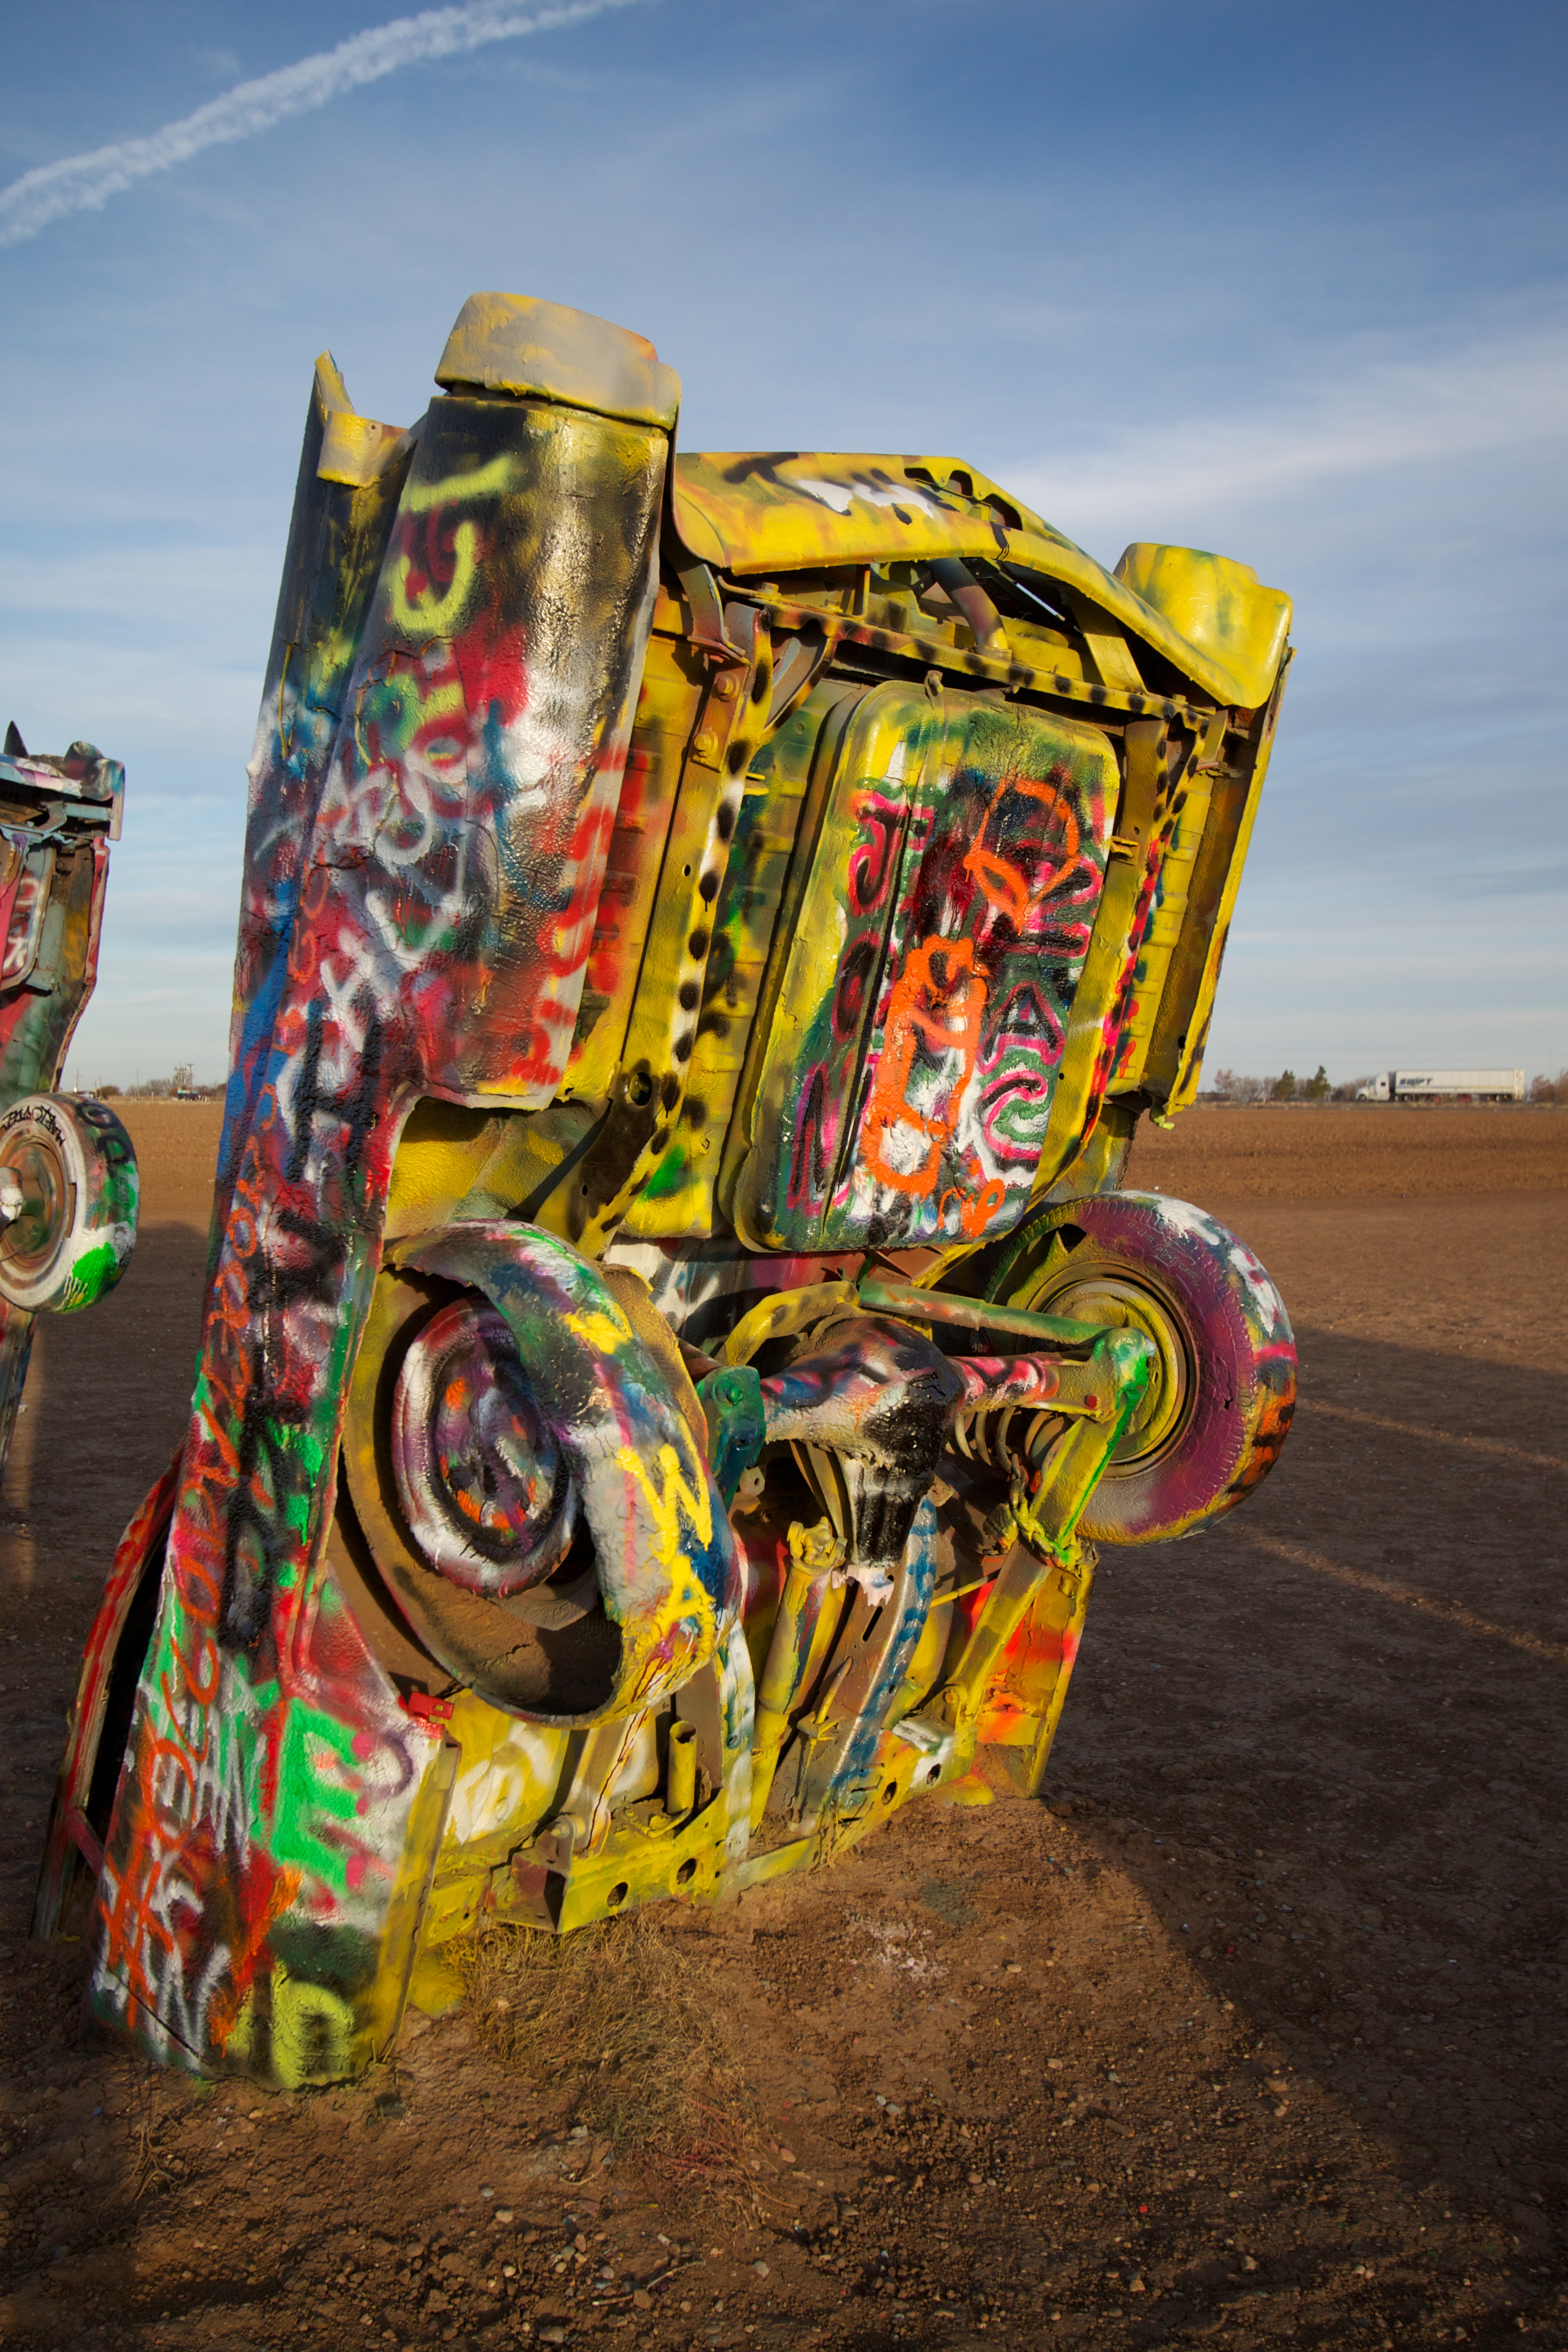
vehicle, color, yellow, art, odyssey, cadillacranch